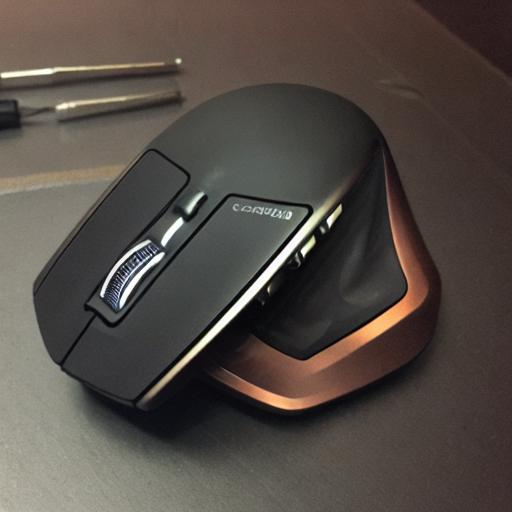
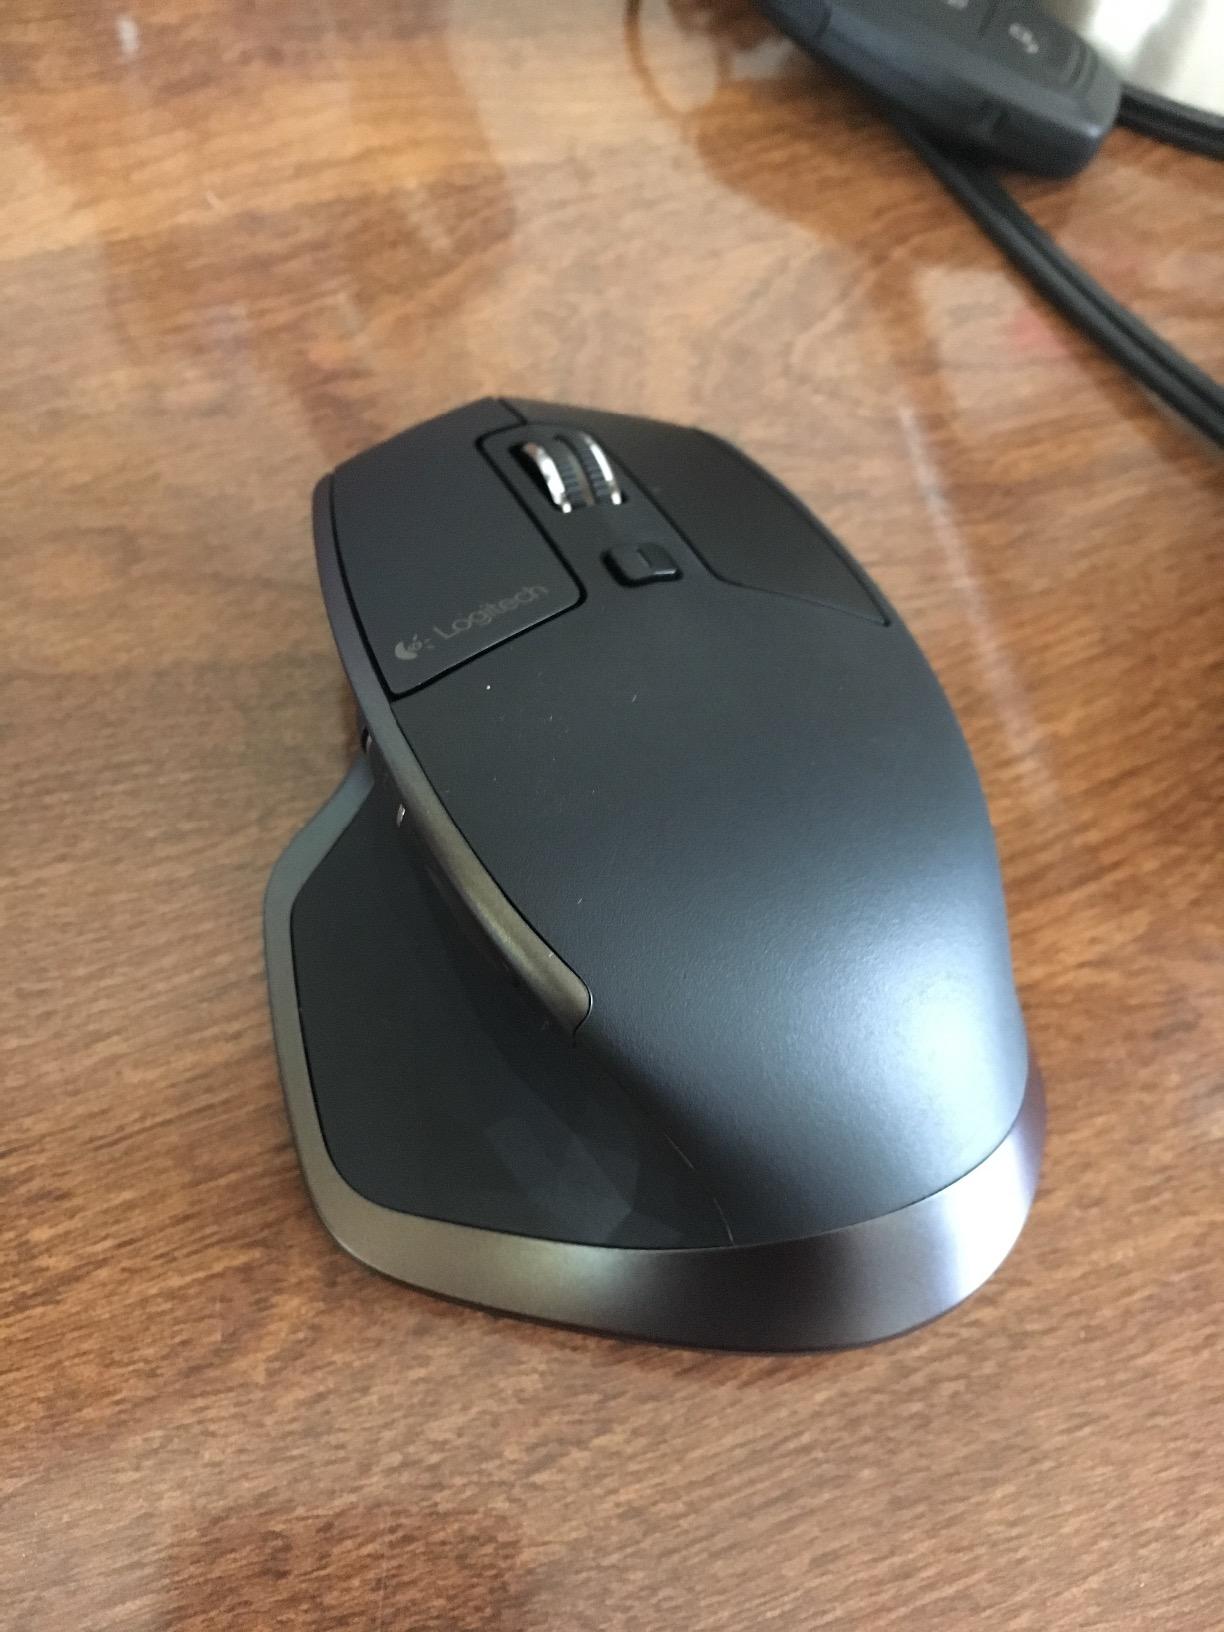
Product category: mouse
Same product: no